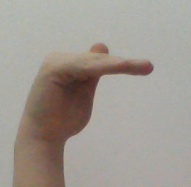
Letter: khaa